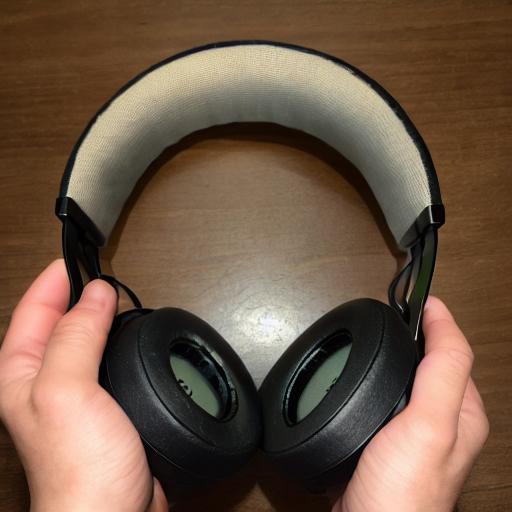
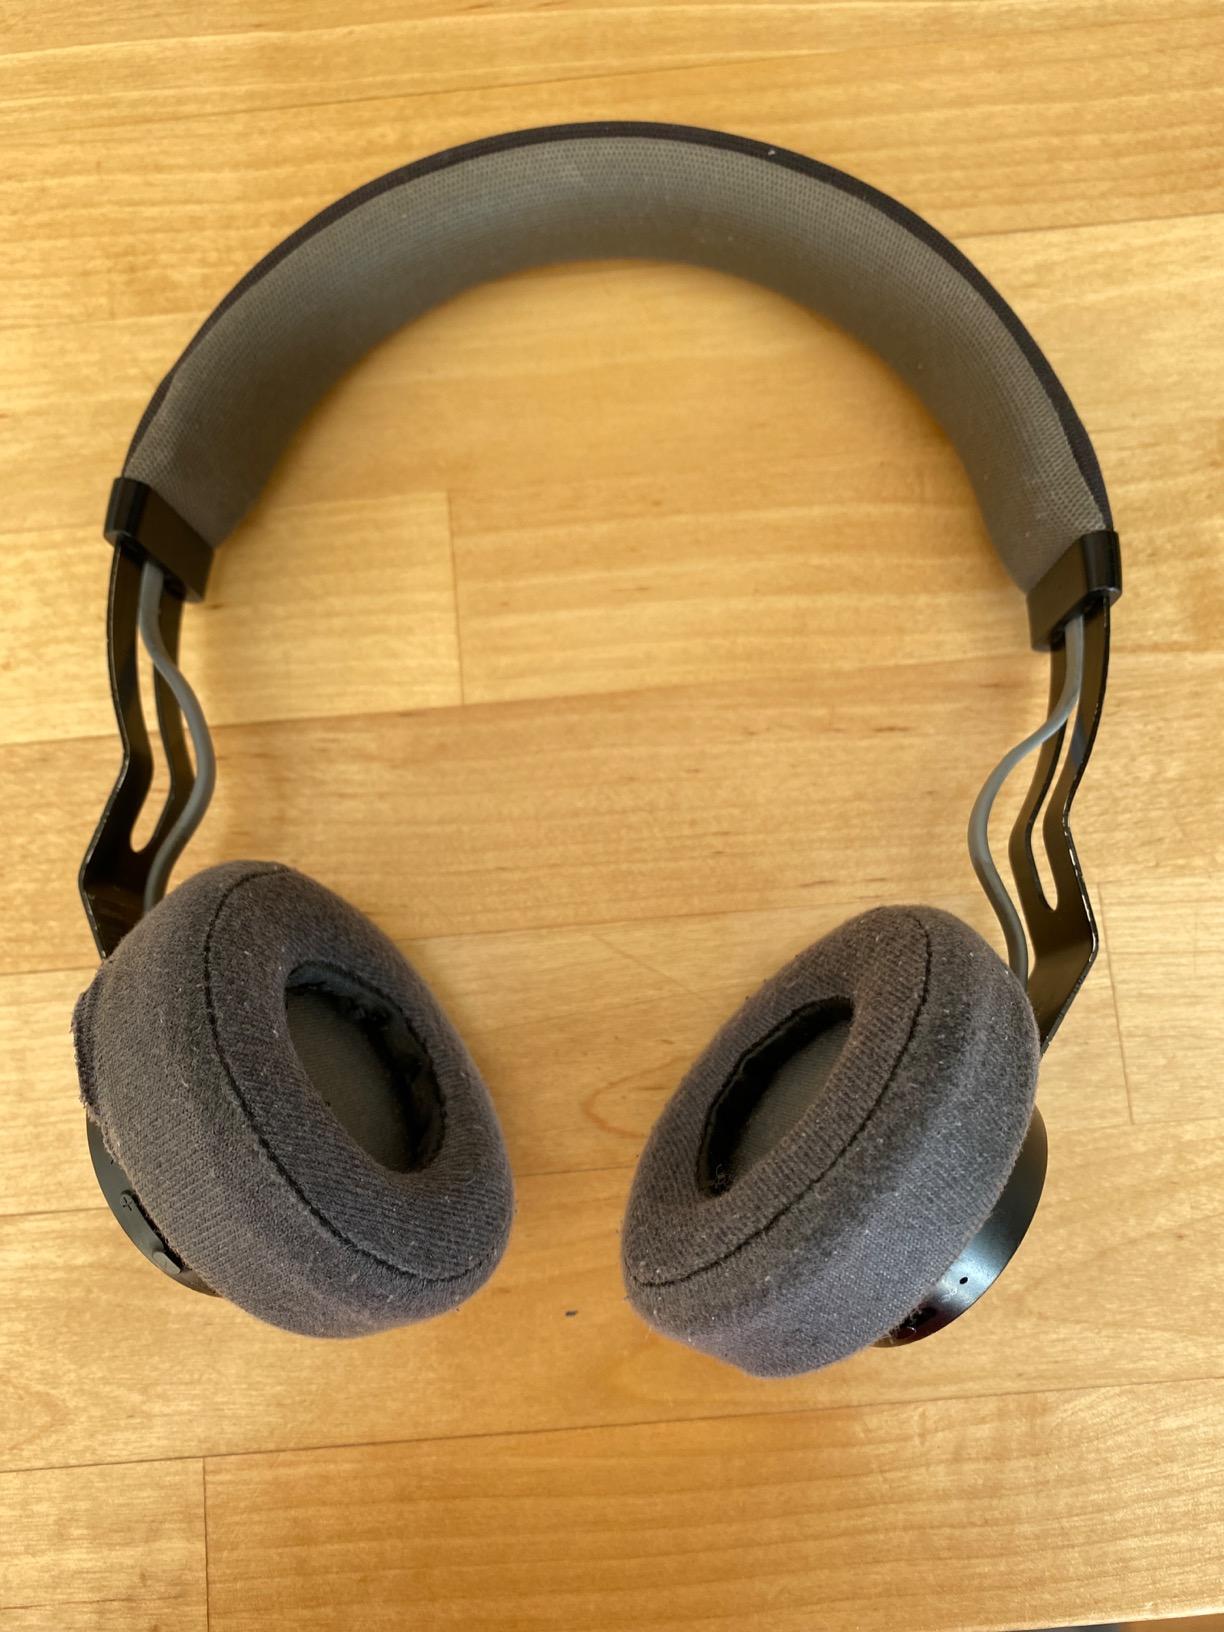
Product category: headphones
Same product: no